Sumbanese traditional house

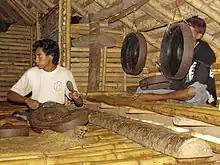
The left front post of a Sumbanese house is visible here complete with the special aperture where women passed rice to be offered to the marapu.

Several tourist attractions in this district have been widely explored and visited by a variety of local and foreign tourists, but there are only a few who have access to roads and adequate facilities and infrastructure available, namely Mananga Aba Beach, Mbawana beach, Oro Beach, Kawona Beach, Newa Beach, Pantai Waikelo, Sumba Cultural Home, Lake Saltwater Weekuri, and Pabeti Waterfall.